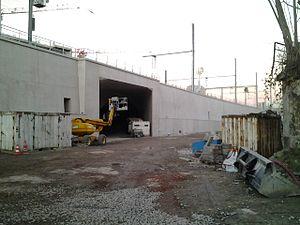
Emplacement de l'ancienne gare ""Est-Ceinture"" - Petite Ceinture (Paris 19e) - Décembre 2013"
La gare Rosa-Parks, auparavant nommée Évangile en raison de sa situation à proximité de la rue de l'Évangile, est une gare française du nord-est parisien, sur la ligne E du RER, en limite des 18ᵉ et 19ᵉ arrondissements, à l'étude depuis les années 1990, mise en service le 13 décembre 2015. Elle se trouve à côté de la gare d'Est-Ceinture qui était une petite gare voyageurs située sur la ligne de Petite Ceinture.